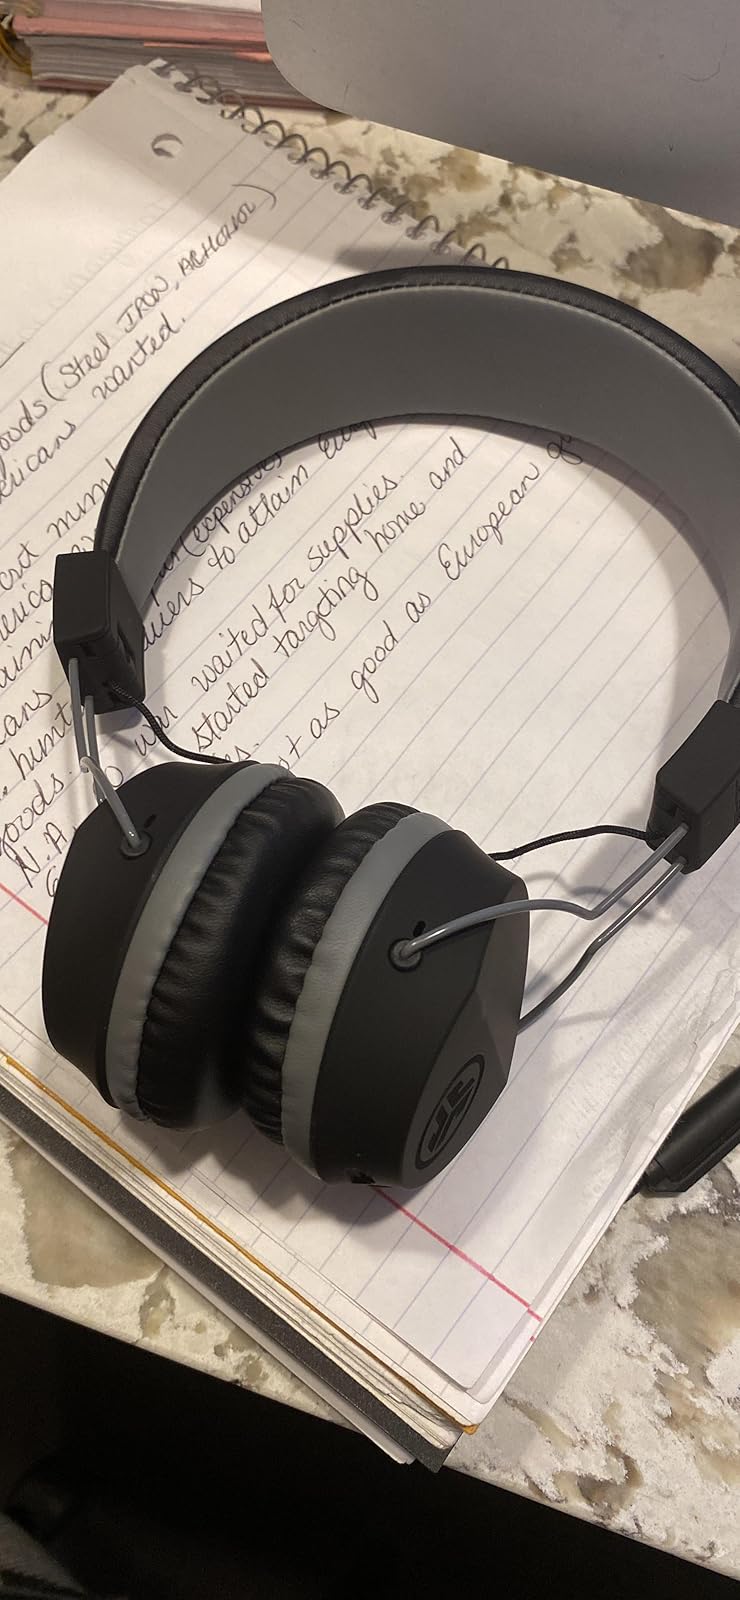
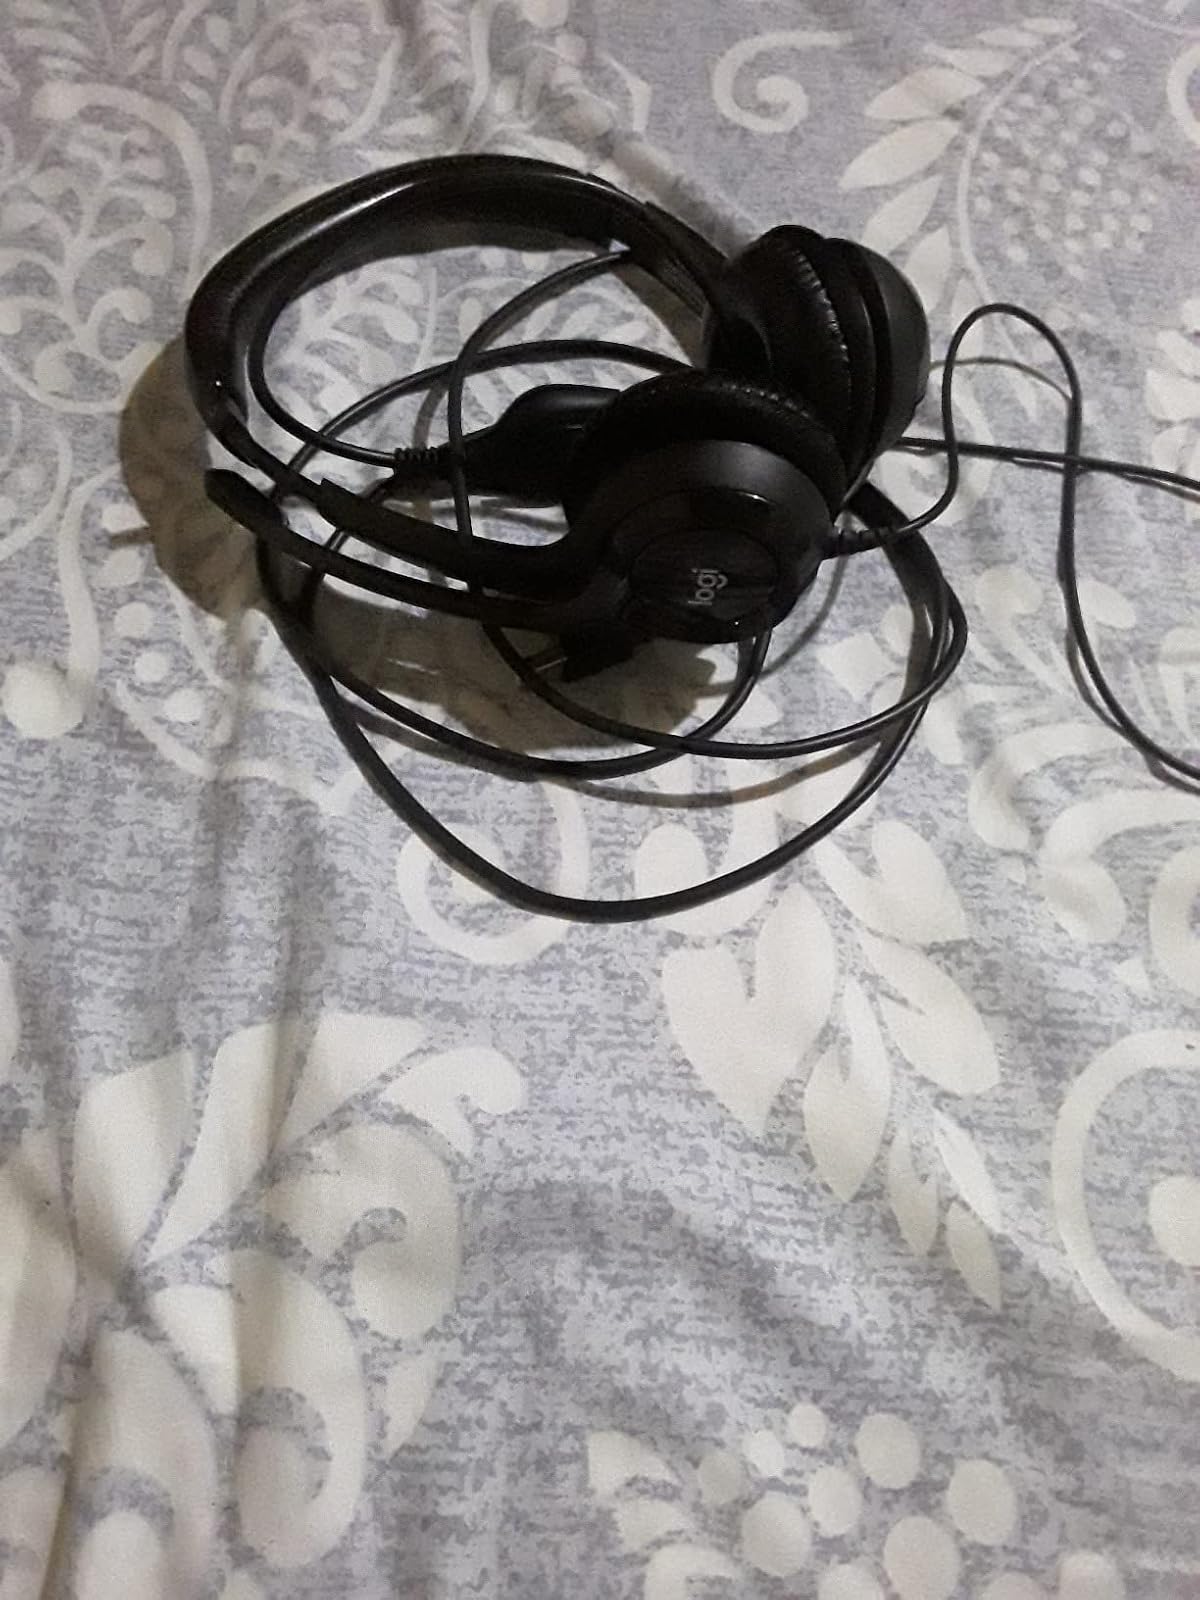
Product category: headphones
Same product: no